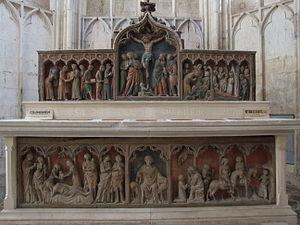
Eglise Saint-Thibault, Saint-Thibault (Bourgogne, FRANCE), antependium ou devant d'autel et retable classés M.H..